Noel Harding

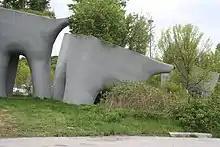
Noel Harding: "The Elevated Wetlands"

Harding initially became known as an artist through his video works in the early 1970s. Some of his video works include